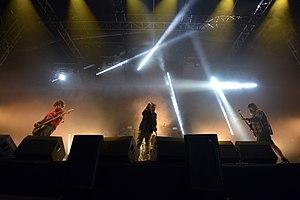
Concert du groupe américain EyeHateGod, Hellfest 2018.